James Hogan (businessman)

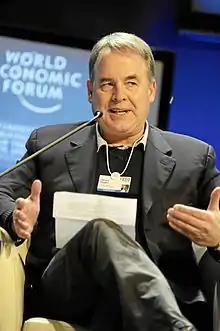
James Hogan at the World Economic Forum annual meeting in Davos, 2010

James Reginald Hogan, is an Australian airline executive. Between 2006 and mid-2017, he was the President and CEO of Etihad Airways, one of the national airlines of the United Arab Emirates (UAE). He was also the CEO of Gulf Air.